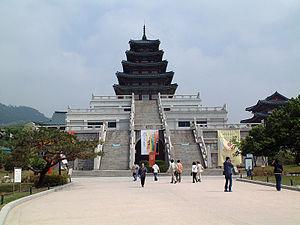
Le musée folklorique national de Corée est un musée situé dans le palais de Gyeongbok à Séoul, en Corée du Sud.